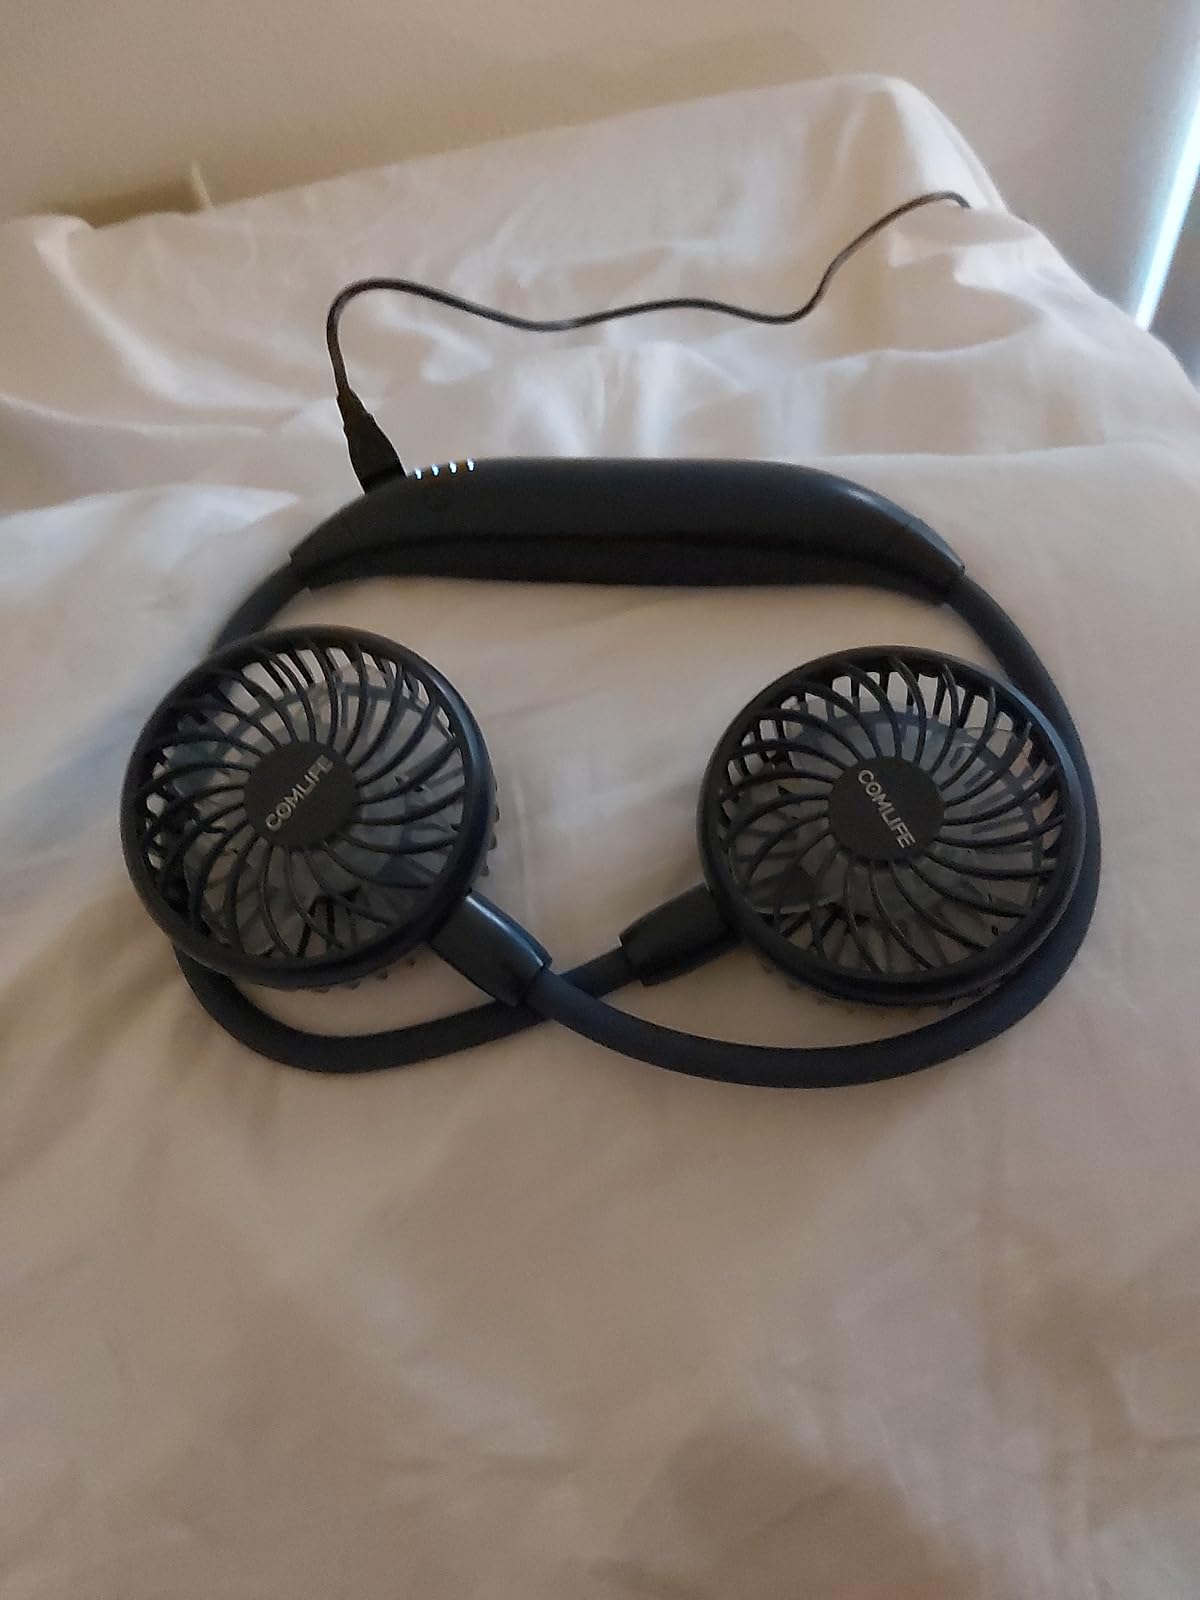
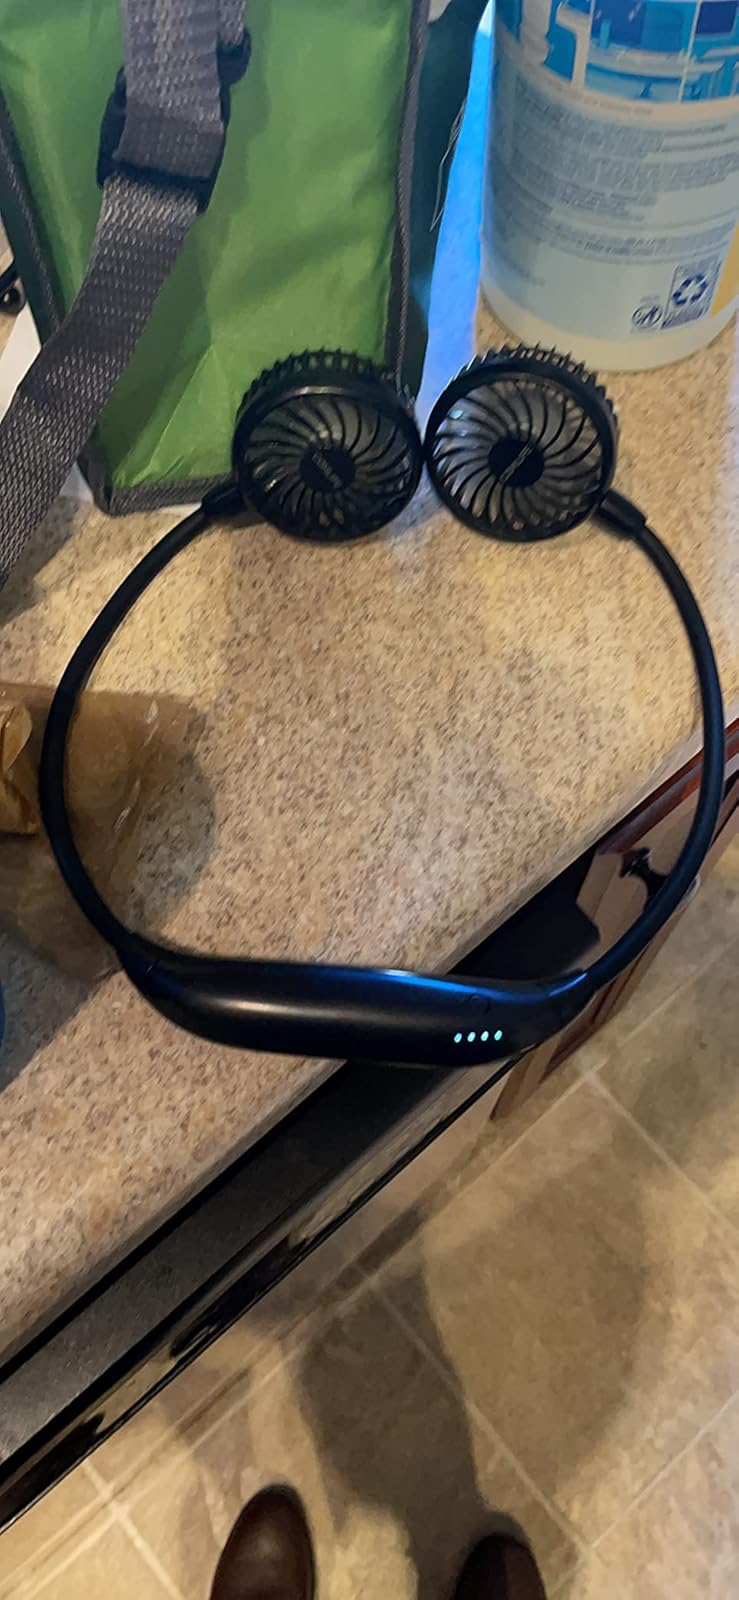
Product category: fan
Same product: yes